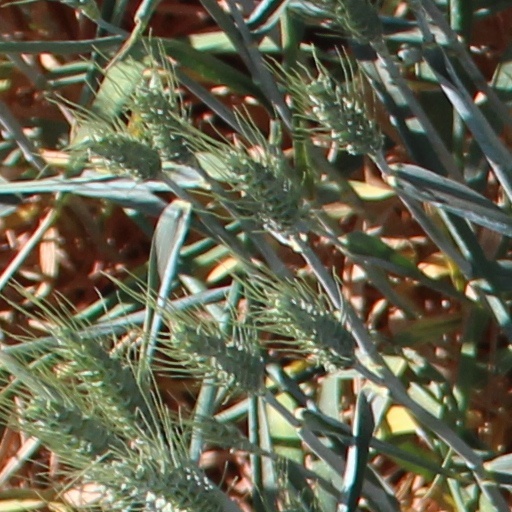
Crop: wheat